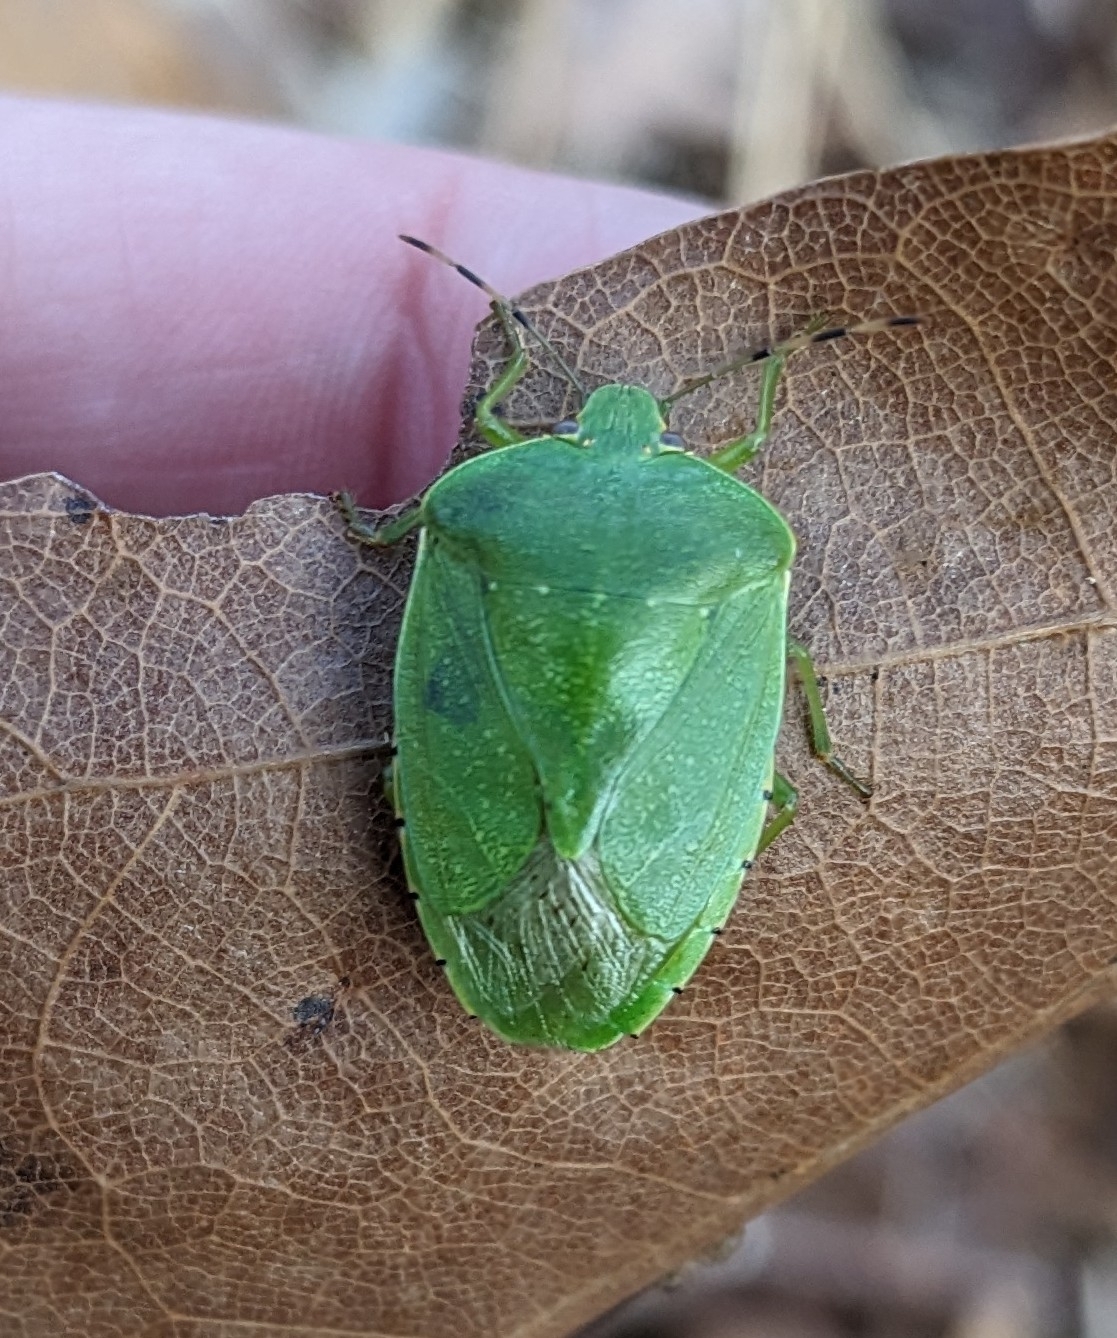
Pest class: stink_bug